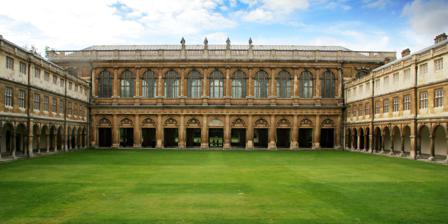
Building: Wren Library
Country: United Kingdom
Year built: 1695
Library in Trinity College, Cambridge, England This article is about the Wren Library in Cambridge. For the Wren Library in Lincoln, see Lincoln Cathedral Library . Wren Library seen from Nevile's Court The library's rear facade as seen from the River Cam The interior of the library, showing the limewood carvings by Grinling Gibbons Stained glass window and Lord Byron statue at Wren Library's south end Cloisters beneath Wren Library's main room The Wren Library (foreground) and University Library (background) viewed from the chapel tower at St John's College The Wren Library is the library of Trinity College in Cambridge . It was designed by Christopher Wren in 1676 and completed in 1695. Description The library is a single large room built over an open colonnade on the ground floor of Nevile's Court .  The floor of the library proper within the upper storey lies several feet below the external division between the two storeys, reconciling the demands of use with the harmony of architectural proportion. It is credited as being one of the first libraries to be built with large windows to give comfortable light levels to aid readers. The book stacks are arranged in rows perpendicular to the walls under the intervals between the windows. At the end of each stack is a fine limewood carving by Grinling Gibbons , and above these are plaster cast busts of notable writers through the ages. Other marble busts standing on plinths depict notable members of the college and are mostly carved by Louis-François Roubiliac . A later addition is a full size statue of Lord Byron carved by Bertel Thorvaldsen , originally offered to Westminster Abbey for inclusion in Poets' Corner , but refused due to the poet's reputation for immorality. Giovanni Battista Cipriani was commissioned to design the stained-glass window at the south end, and William Peckitt completed it in 1775. The 5.03 m (16.5 ft) × 2.44 m (8 ft 0 in) window shows Fame or the muse of the college in yellow robes presenting Isaac Newton to King George III , seated by an allegory of Britannia , while Francis Bacon records the proceedings, and two cherubim and a bare-breasted woman with a trumpet herald the occasion. Considered a distraction to the scholars, thick curtains covered the window in the 19th century. On the east balustrade of the library's roof are four statues by Gabriel Cibber representing Divinity, Law, Physic (medicine), and Mathematics. As part of the complex of buildings surrounding Nevile's Court, Great Court and New Court, the library is a Grade I listed building. The other library designed by Wren is Lincoln Cathedral Library . Notable books The library contains many notable rare books and manuscripts, many bequeathed by past members of the college. Included in the collection are Isaac Newton 's first edition copy of Philosophiae Naturalis Principia Mathematica with handwritten notes for the second edition. Isaac Newton 's (1659–61) Notebook An eighth-century copy of the Epistles of St Paul About 1250 medieval manuscripts including the great 12th-century Eadwine Psalter from Christ Church, Canterbury , the 13th-century Anglo-Norman Trinity Apocalypse and the 15th-century Trinity Carol Roll . A. A. Milne 's manuscript of Winnie-the-Pooh and The House at Pooh Corner . The Capell collection of early Shakespeare editions A collection of autograph poems by John Milton A 14th-century manuscript of The Vision of Piers Plowman Several works printed by William Caxton , including the first book printed in English and the first dated printed book produced in England Several notebooks written by Ludwig Wittgenstein Handwritten notes by Robert Oppenheimer describing the "Trinity" atomic bomb test in New Mexico , U.S. Ramanujan 's " lost notebook " 1620 edition of William Morgan's translation of the bible into Welsh Digitisation programme In early 2014 the library began a major programme of digitisation. To date, over 1100 of the 1250 medieval manuscripts owned by the college have been digitised and are freely available to read online. A link to the list of digitised manuscripts can be found in the external links below. Visiting The library is open to the public, but opening times  are limited. There is no admission charge for the Wren Library. Historical photograph of the exterior, circa 1870 Historical photograph of the interior, circa 1870 References